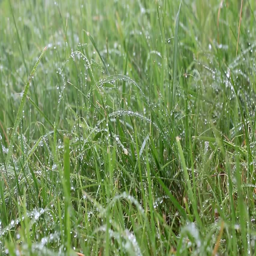
drops of rain water on the green fresh grass while watering the lawn